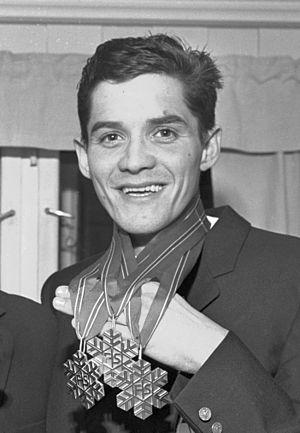
Gjermund Eggen est un fondeur norvégien né le 5 juin 1941 à Engerdal et mort le 6 mai 2019 à Elverum.